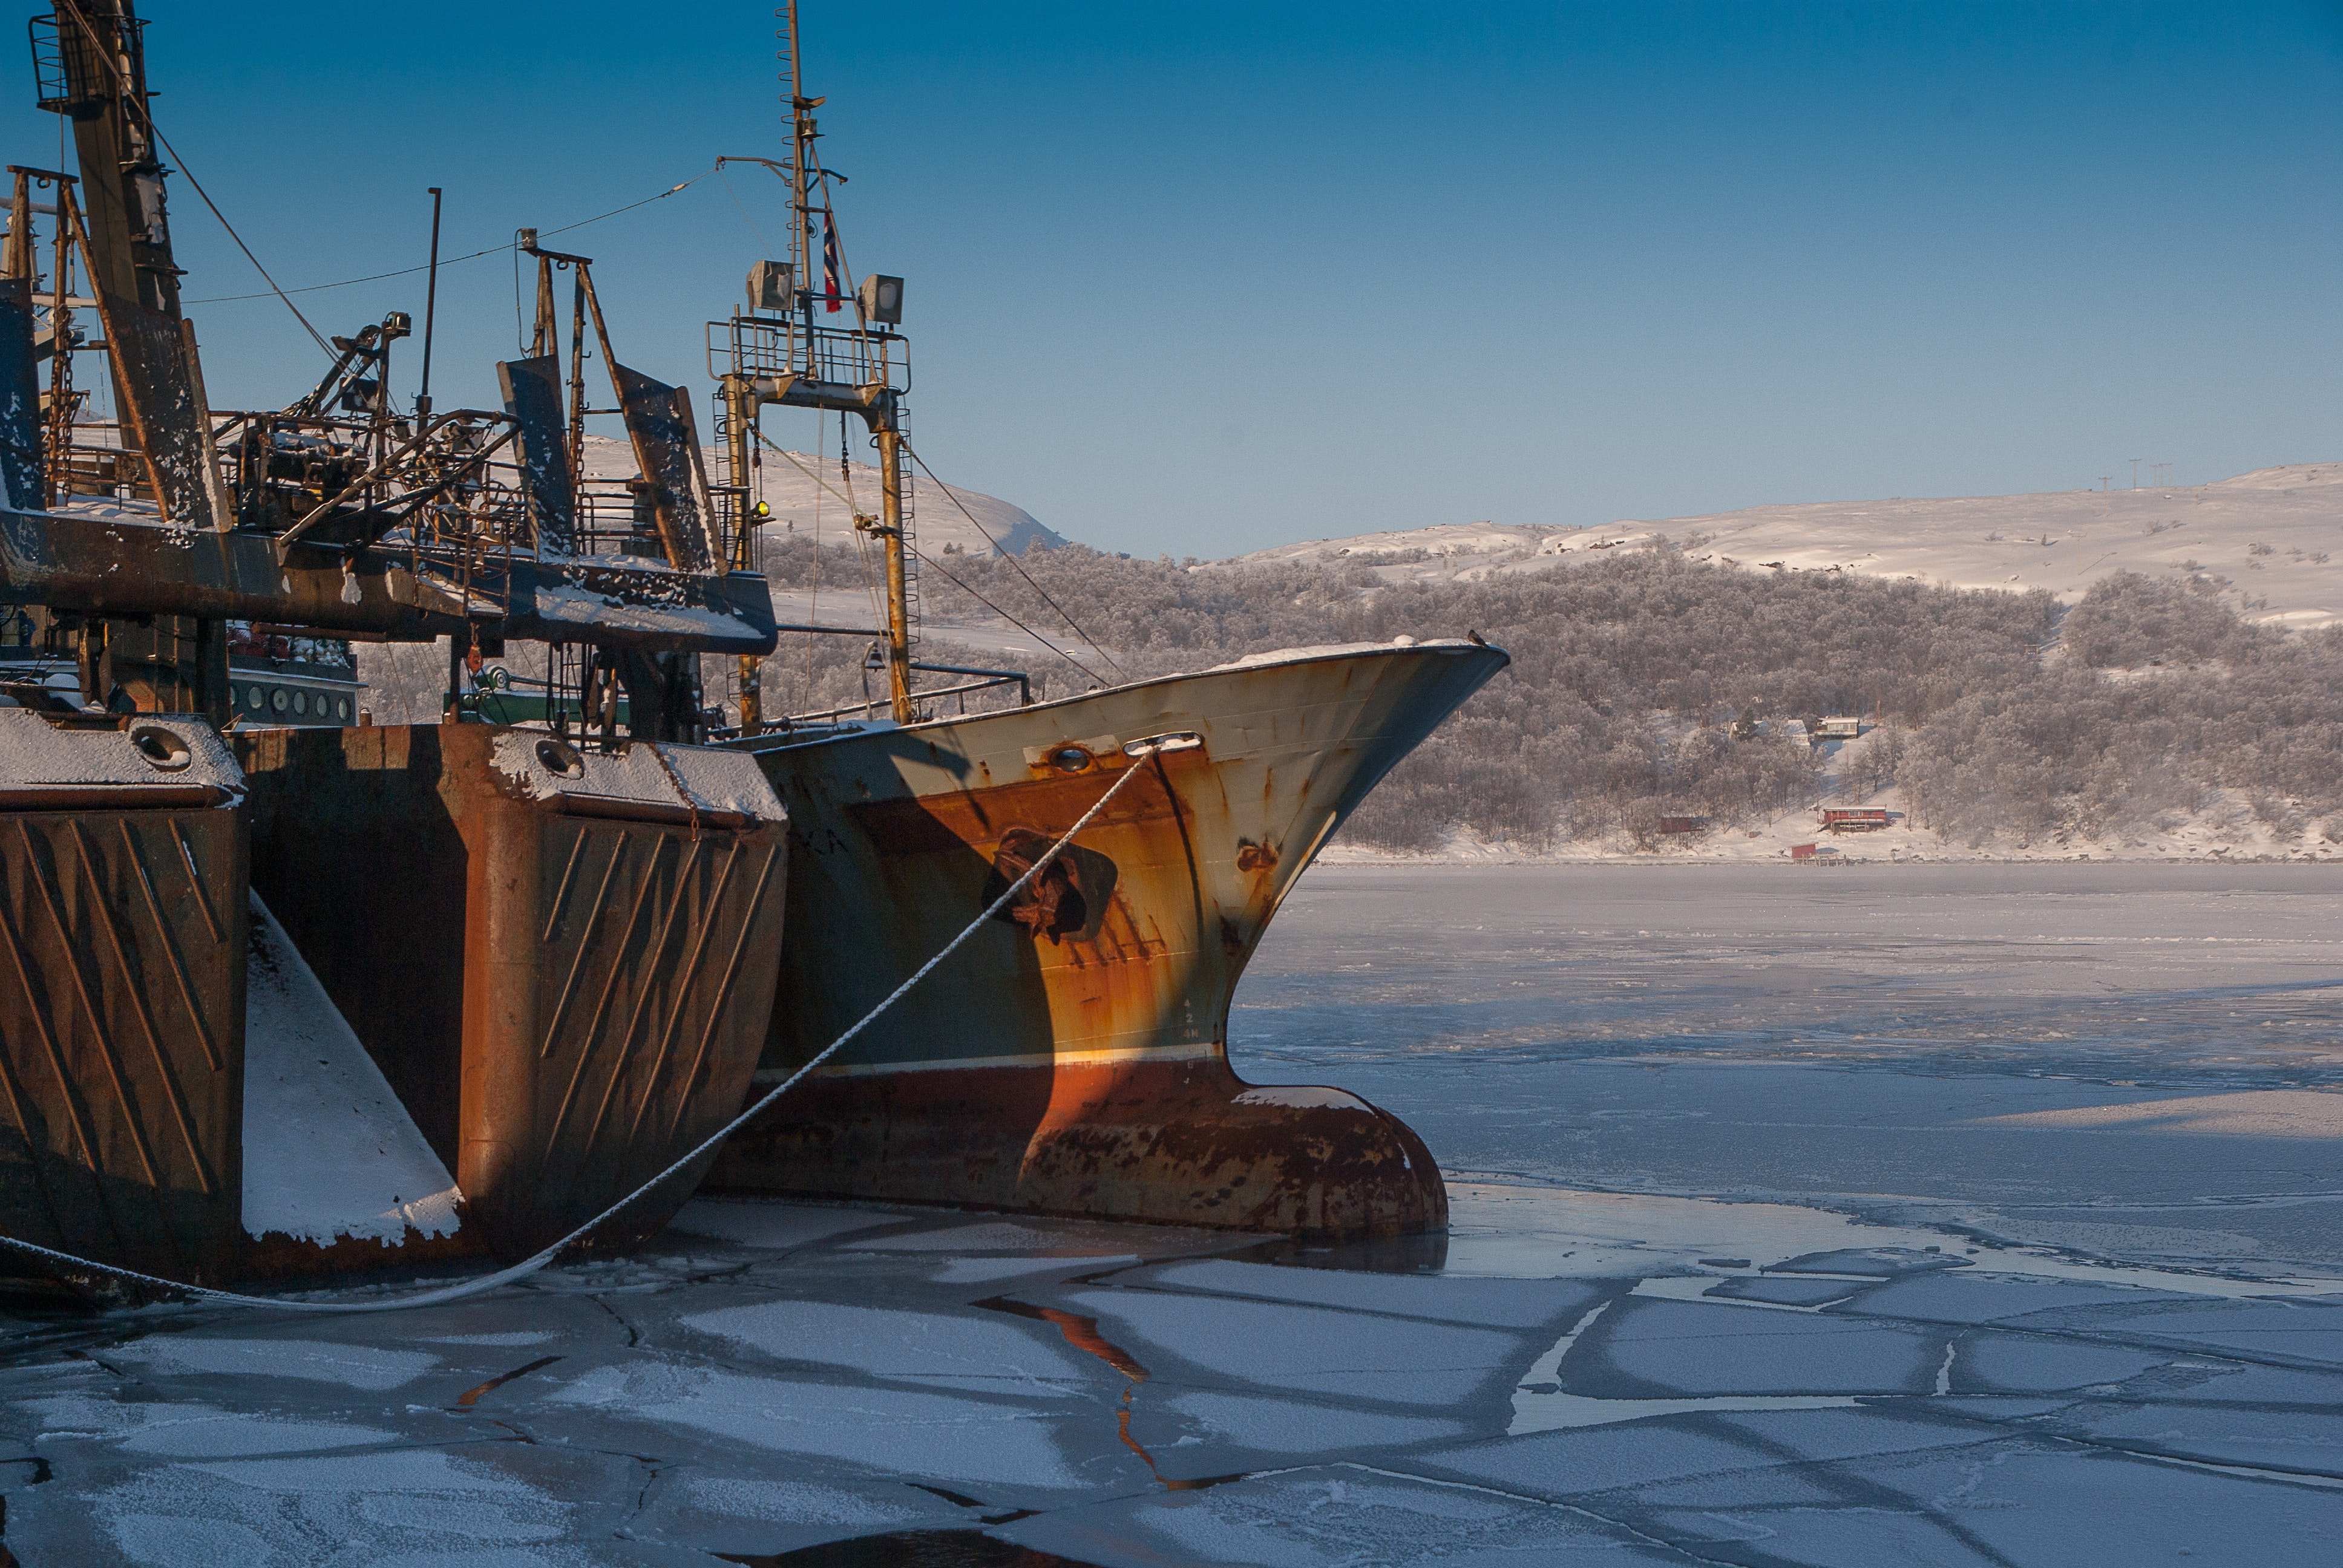
vehicle, sky, ship, boat, winter, watercraft, arctic, evening, ice